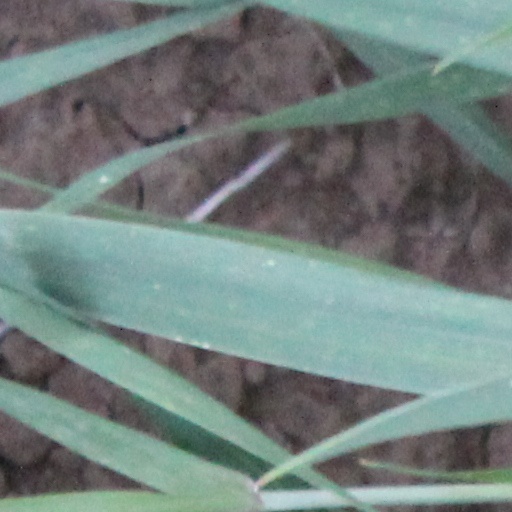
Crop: wheat